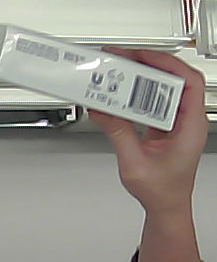
Product: dove_soap